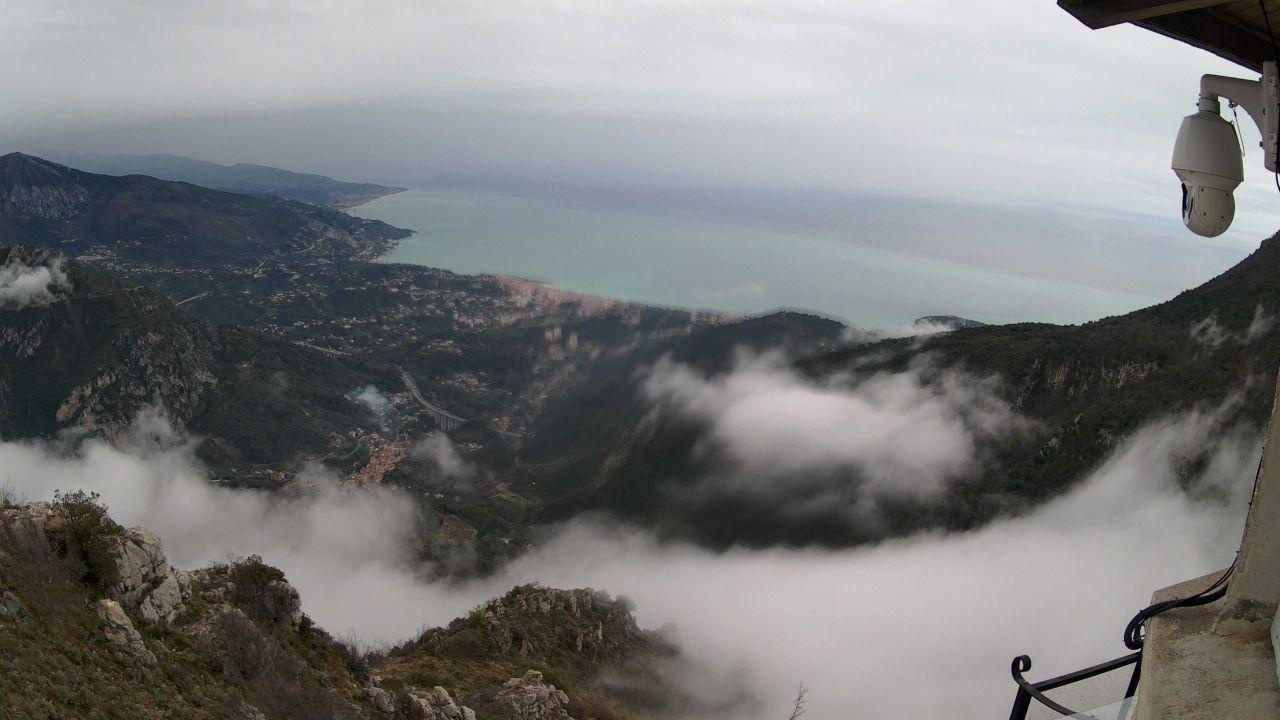
Fire: no
Smoke: yes